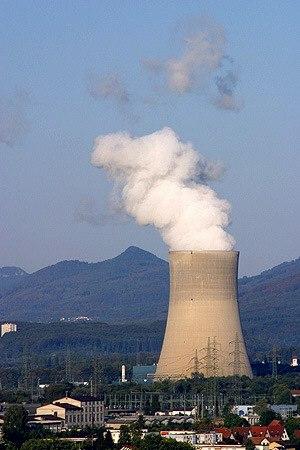
La tour de refroidissement de la centrale nucléaire de Gösgen vue de Niedergösgen. Italiano: La torre di raffreddamento della centrale nucleare di Gösgen vista da Niedergösgen.